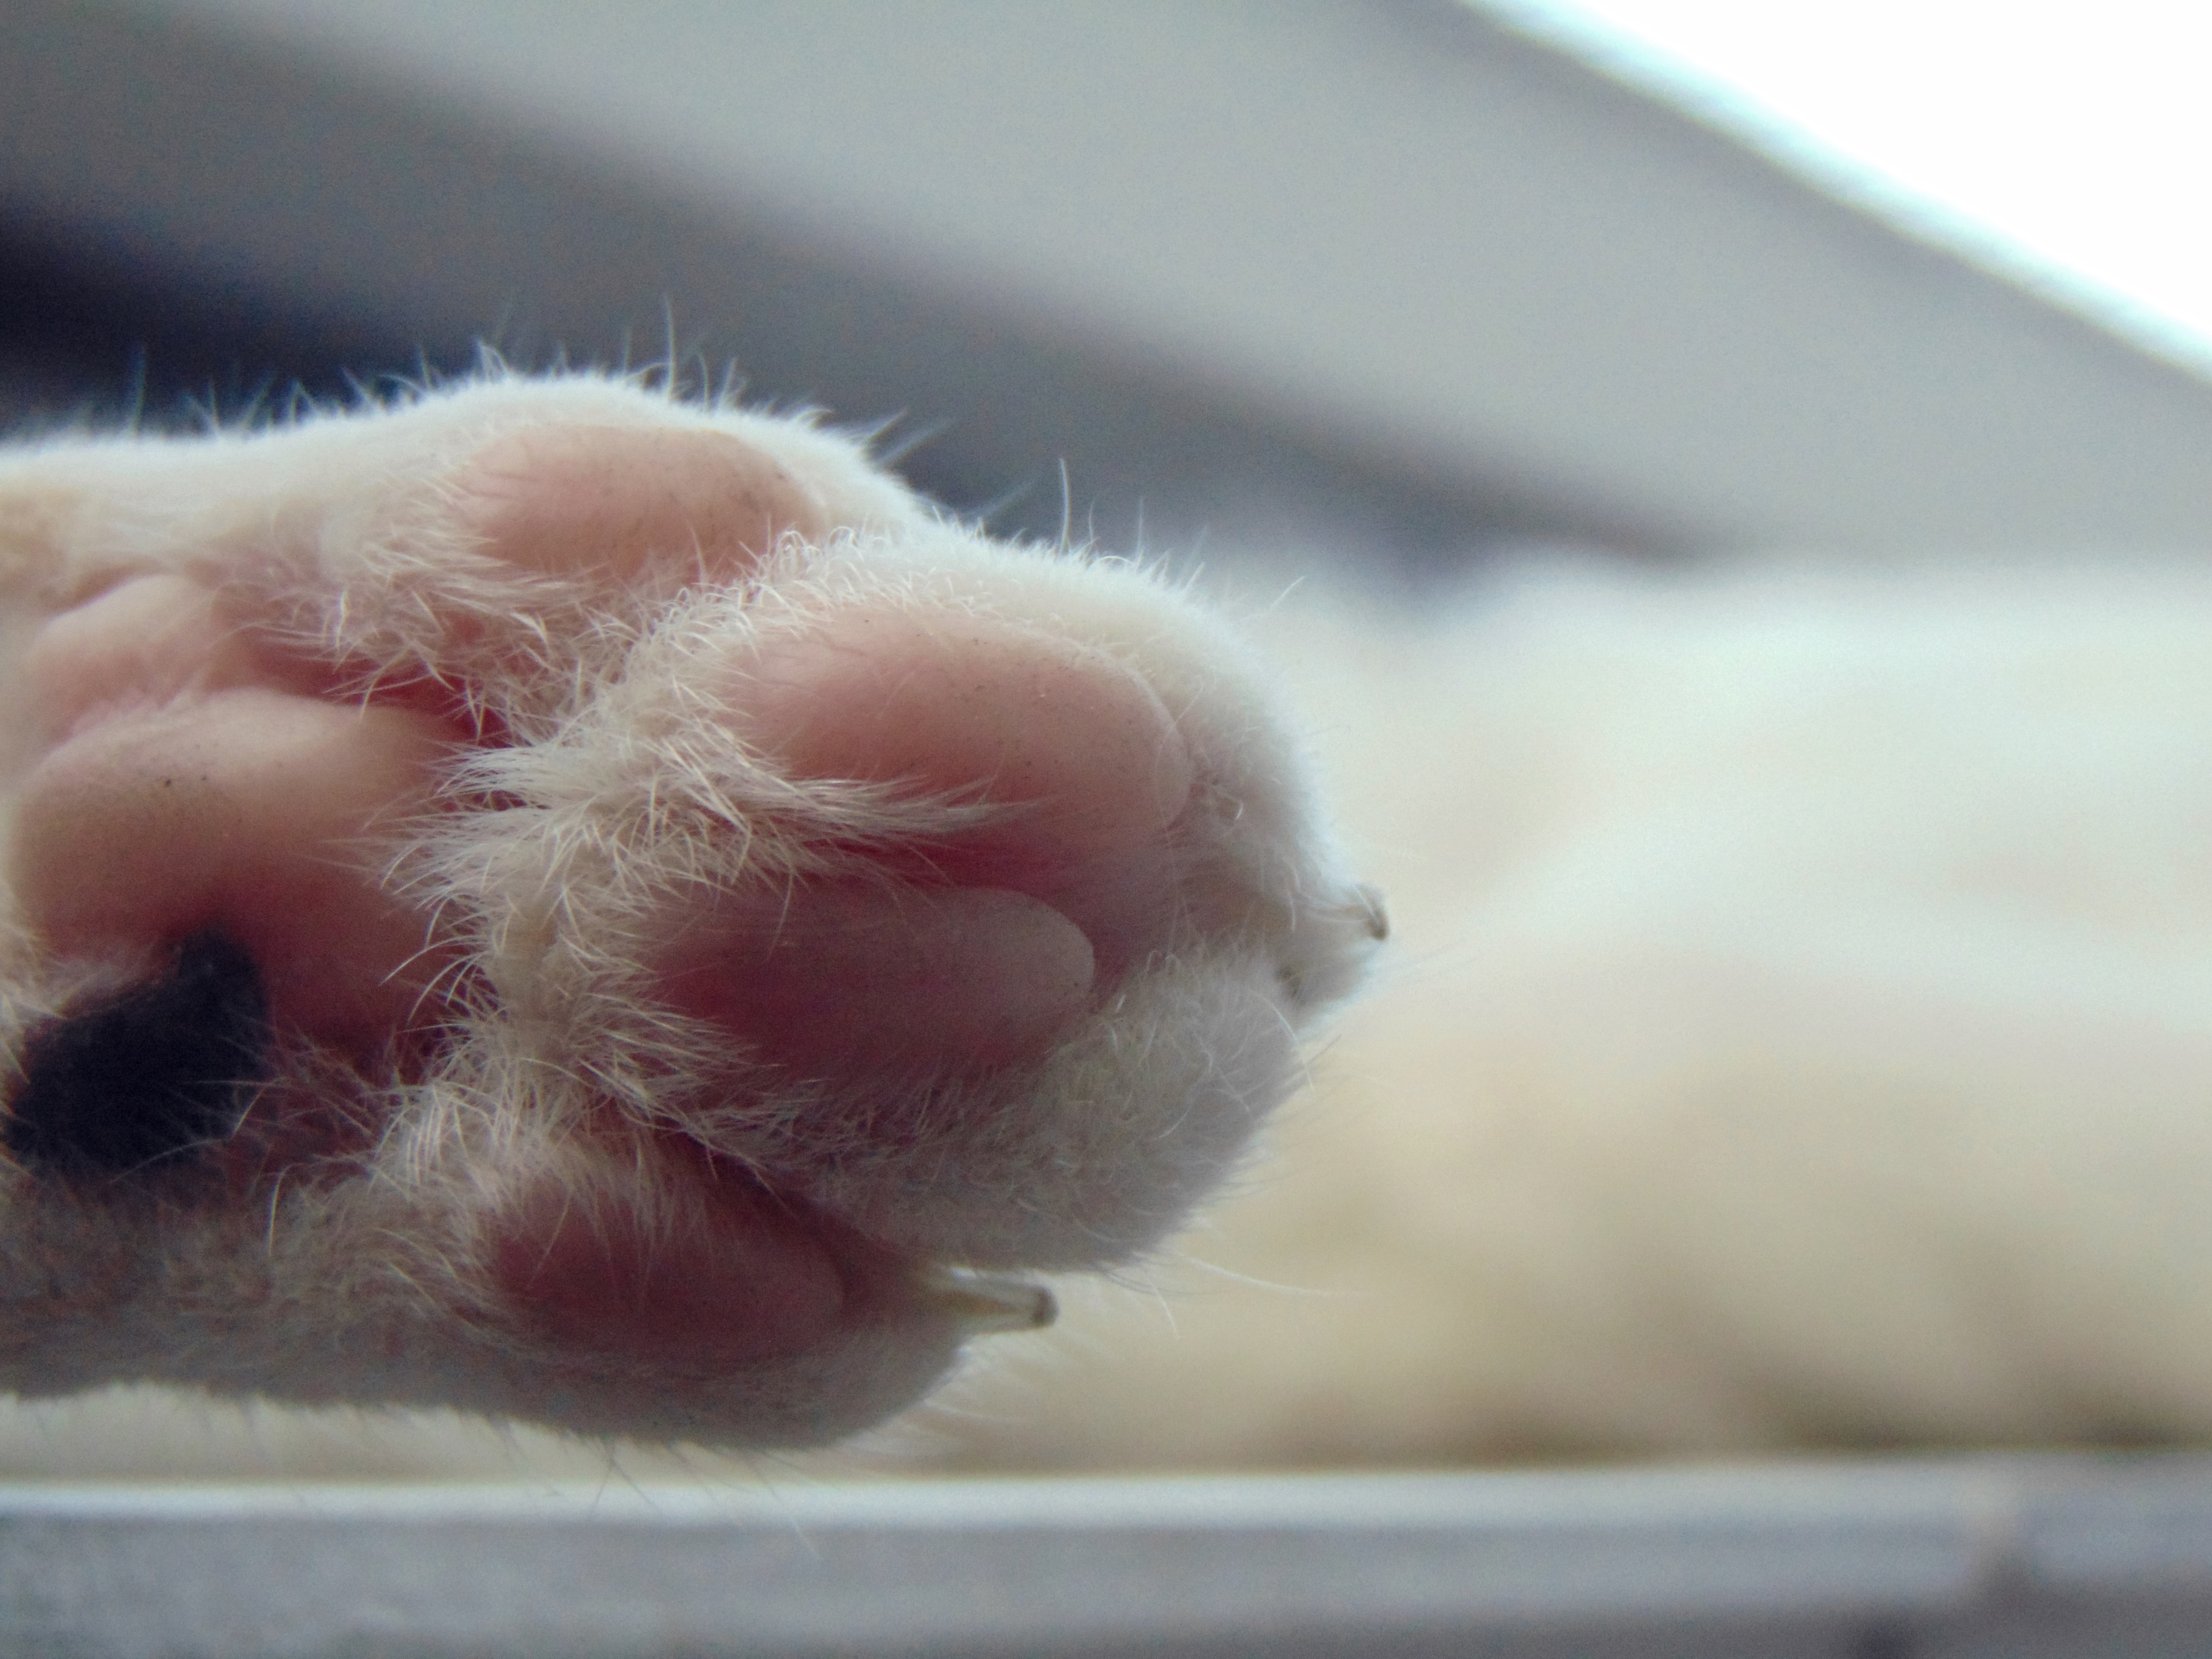
hand, kitten, cat, mammal, ear, pink, close up, nose, whiskers, eye, head, skin, small to medium sized cats